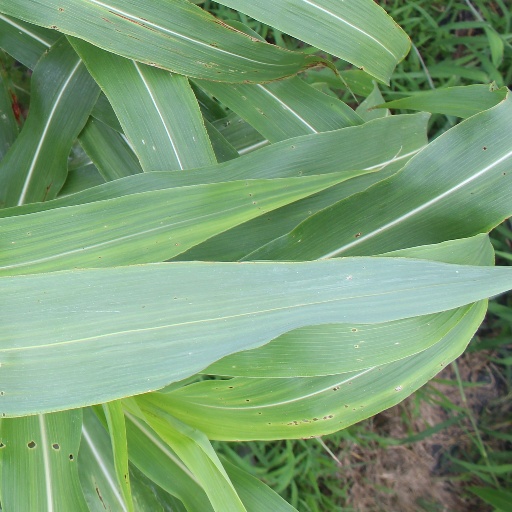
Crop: sorghum